Francisco Hernández expedition (1570–1577)

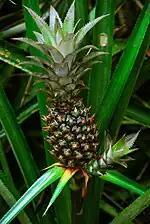
Pineapple fruit

Among the plants the expedition encountered and described were pineapples, cocoa (known by the locals as Cacahuatl), corn, "Guaiacum officinale", "Smilax regelii", "Strychnos nux-vomica" (known by the locals as Mahuatl Quauhtlepatli), sweet granadilla, passionfruit, and several plants with hallucinogenic properties used in rituals such as peyote, maguey, and "Datura" or devil's weed.